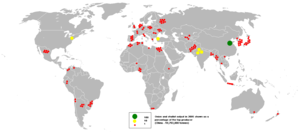
L'échalote est une plante bulbeuse de la famille des Amaryllidacées, cultivée comme plante condimentaire et potagère. Le terme désigne aussi le bulbe lui-même, qui fait partie depuis longtemps de la gastronomie française. Au Québec et au Nouveau-Brunswick, elle est appelée « échalote française ».